Partex

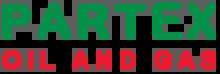
Logo of the company

Partex Oil and Gas (Holdings) Corporation is an oil company owned by PTT Exploration and Production, a company based in Thailand. It was previously owned by the Calouste Gulbenkian Foundation, from Lisbon, Portugal, until it was sold in June 2019.